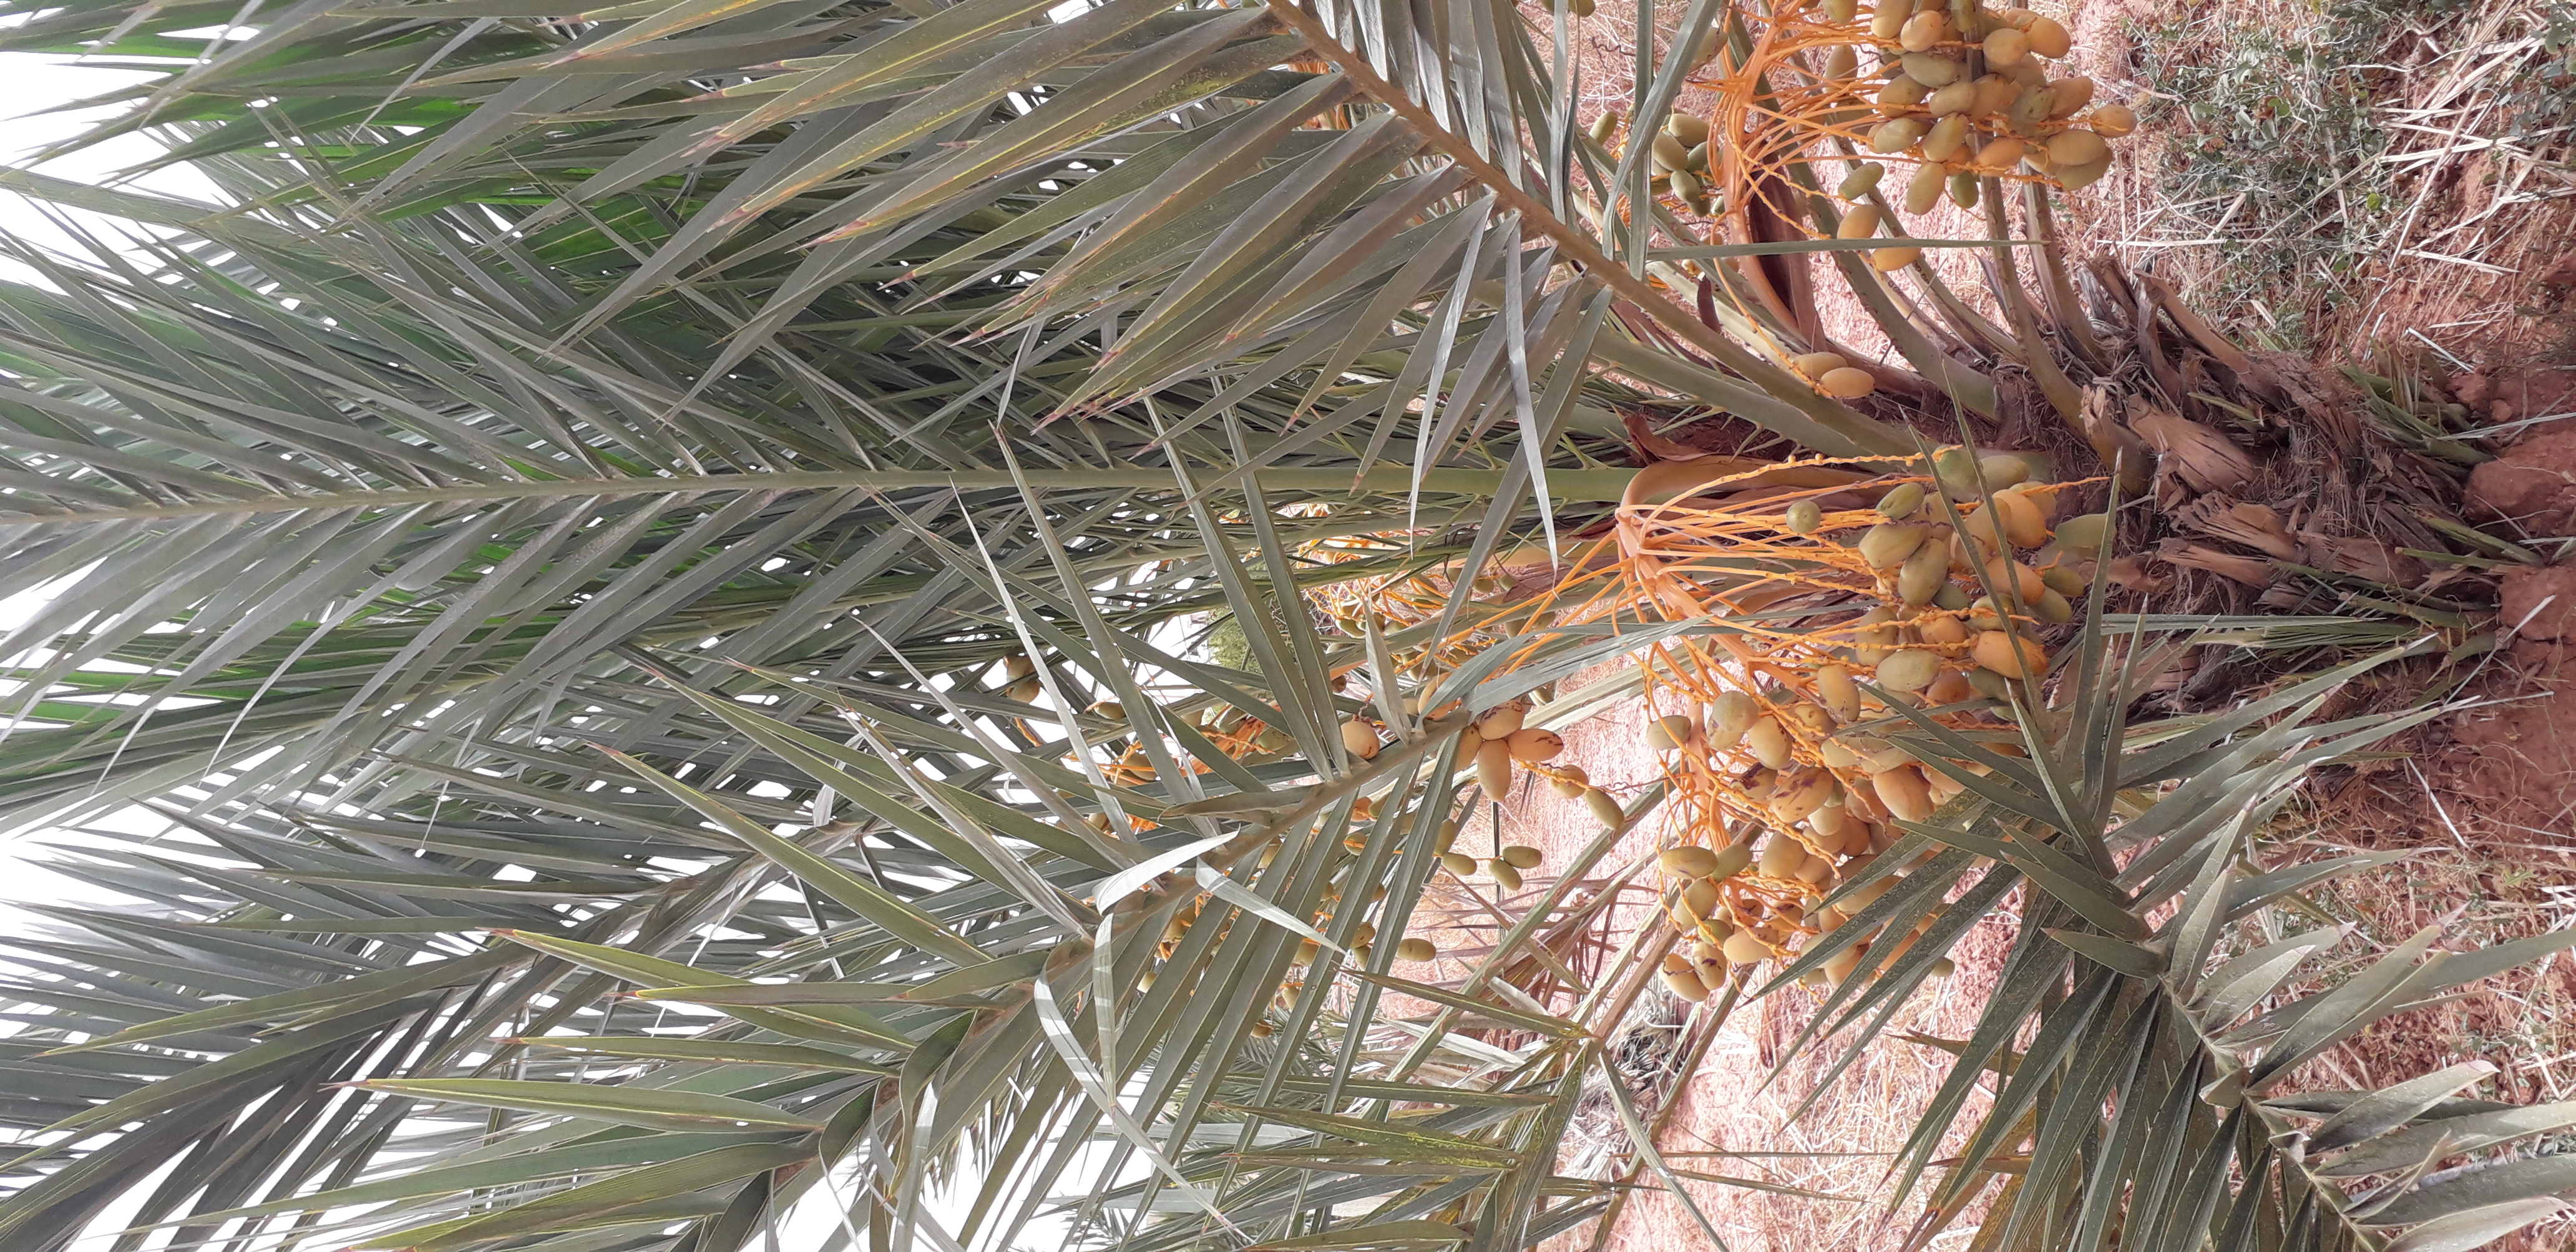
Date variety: Boumajhoul